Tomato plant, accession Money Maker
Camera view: vertical (180 deg); turntable rotation: 300 degrees
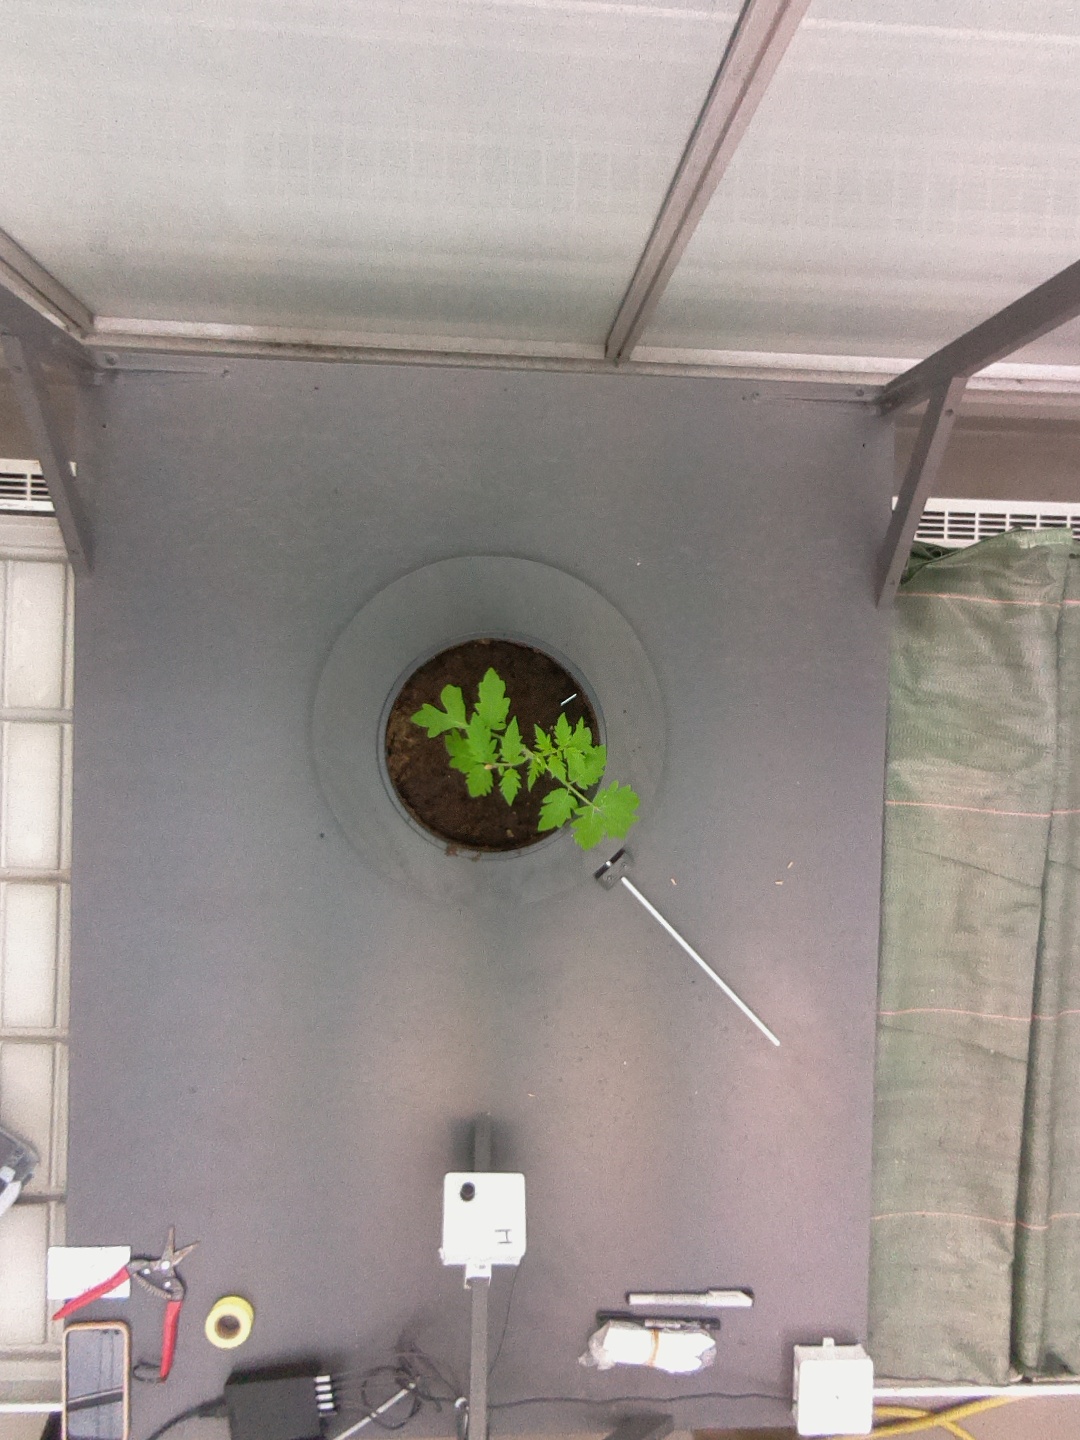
BBCH growth stage 13: 6 of true leaves visible